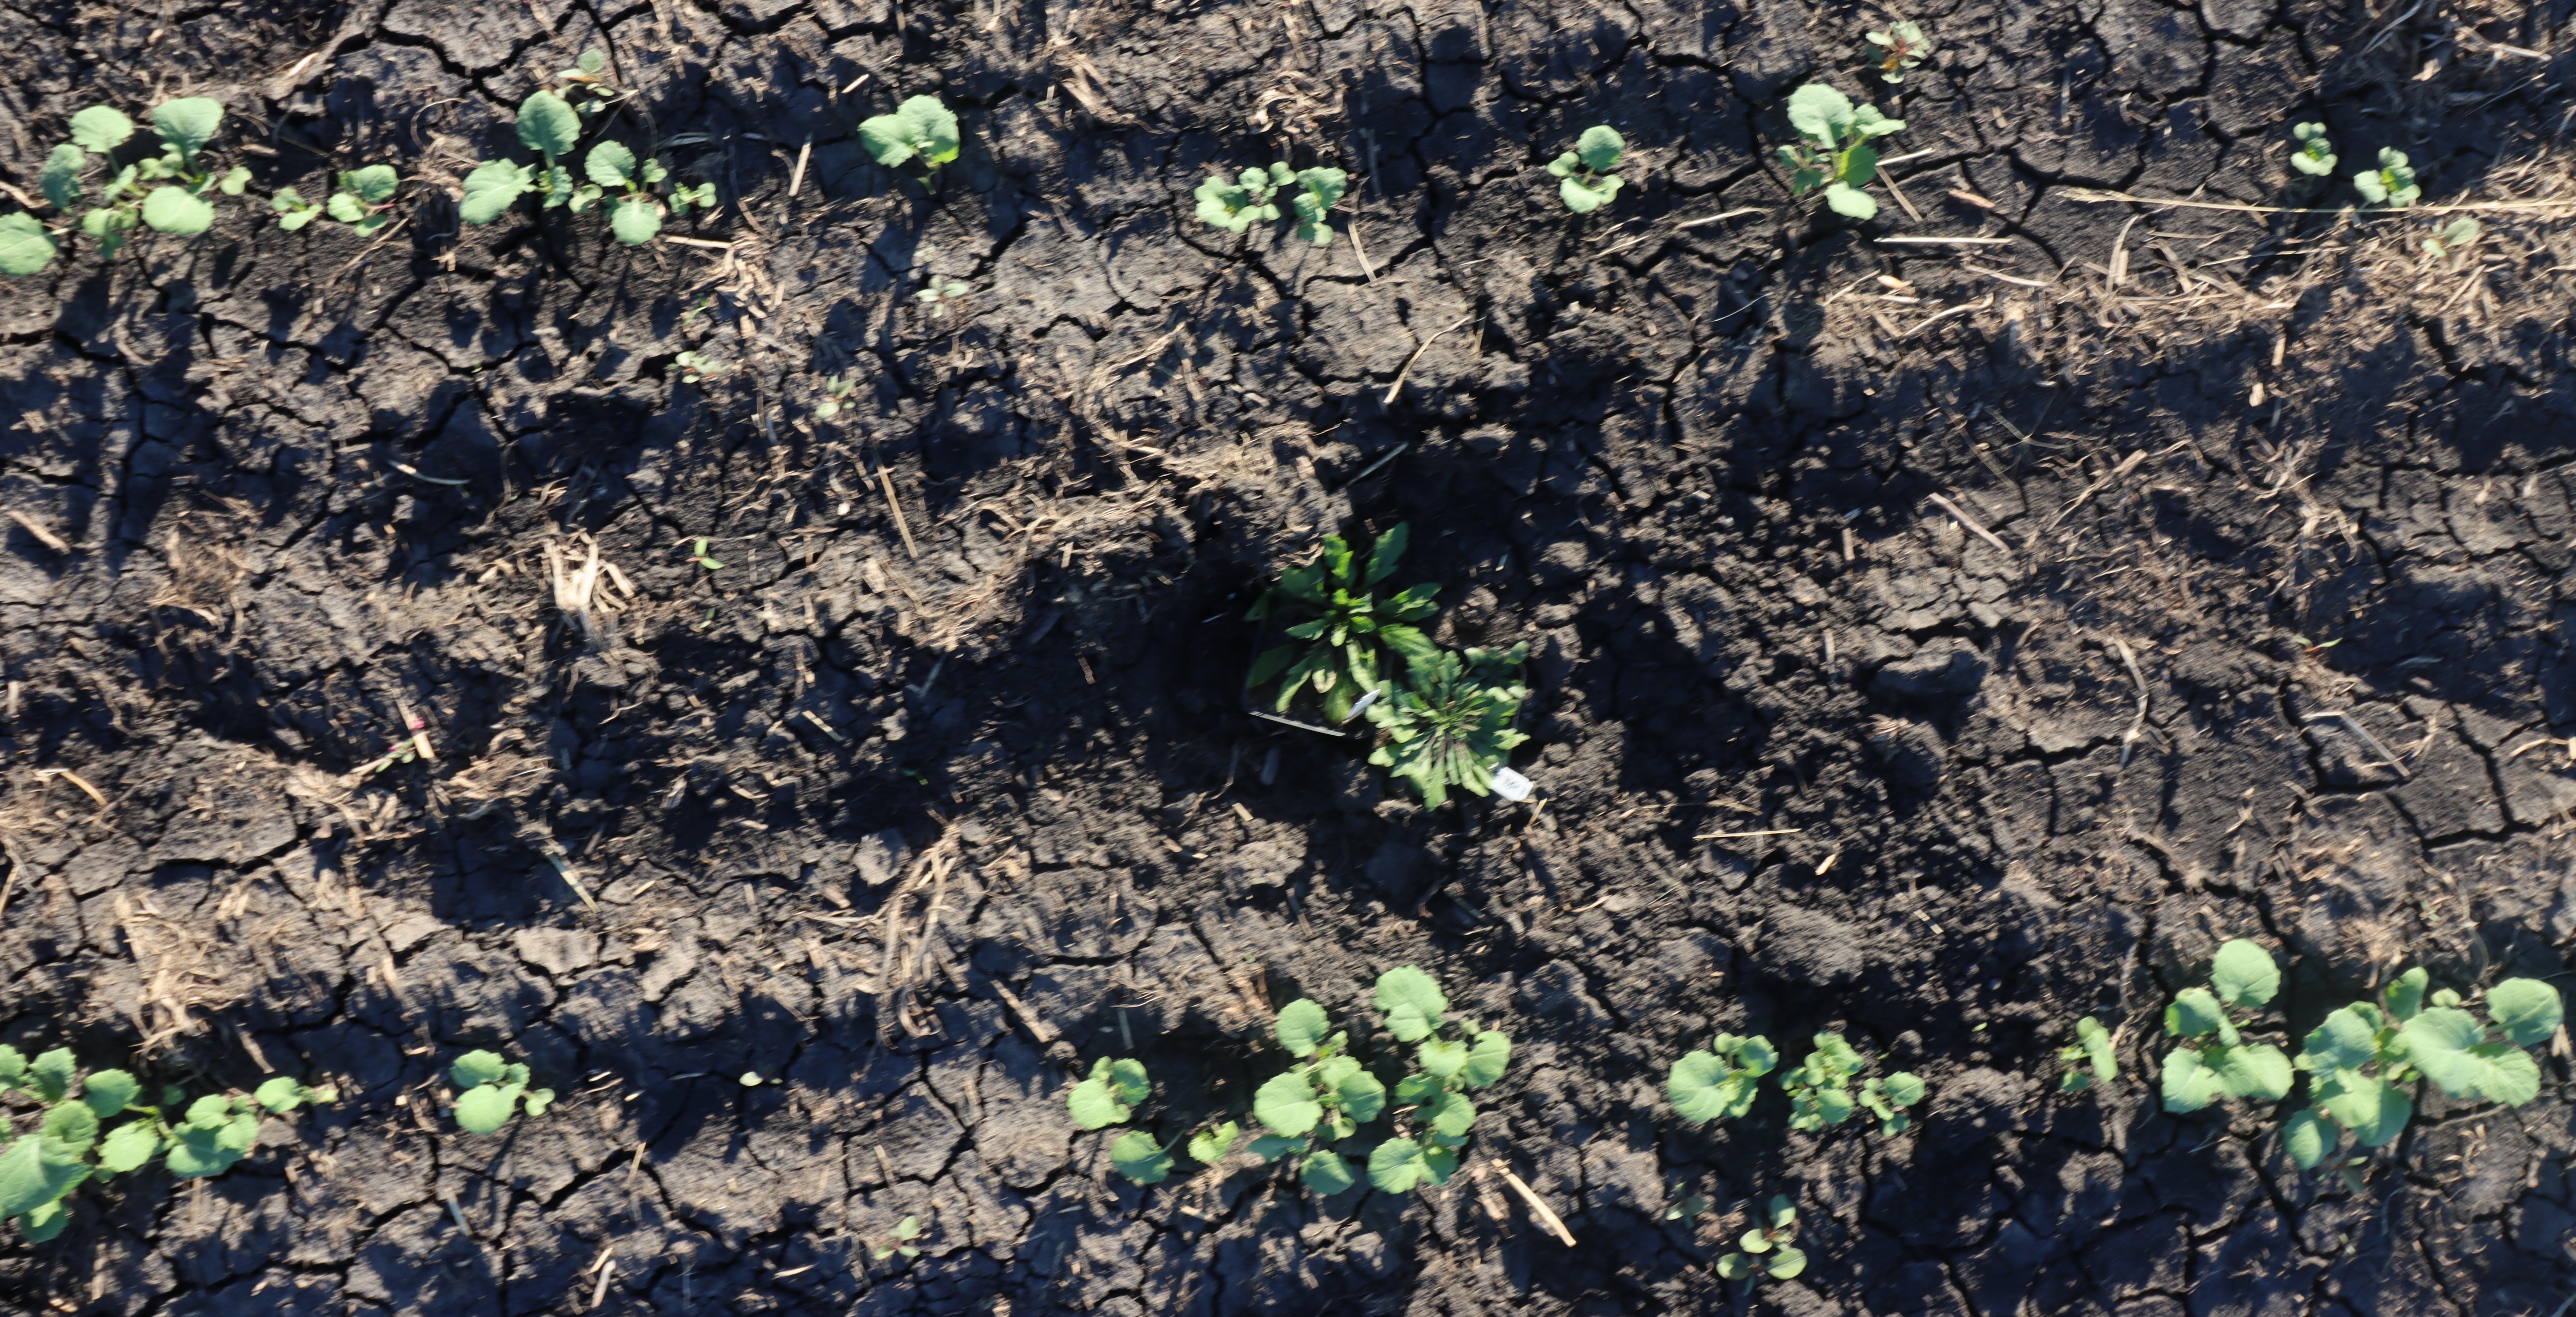
Crop: Canola
Objects: Horseweed, Horseweed, Canola, Canola, Canola, Canola, Canola, Canola, Canola, Canola, Canola, Canola, Canola, Canola, Canola, Canola, Canola, Canola, Canola, Canola, Canola, Canola, Canola, Canola, Canola, Canola